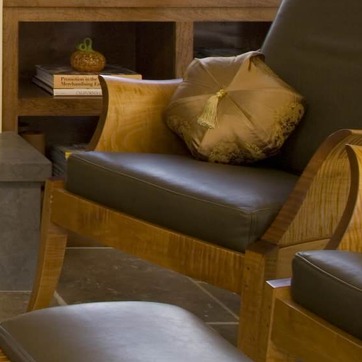
Material: leather